Royal Wharf

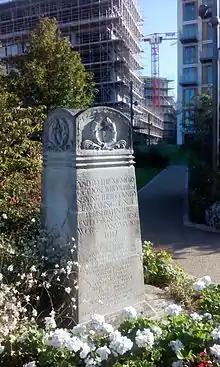
New location of the Silvertown explosion memorial, in Royal Wharf Gardens

Royal Wharf sits on the site of the Silvertown explosion, a large explosion at a munitions factory on 19 January 1917 which killed 73 people and injured more than 400, and caused substantial damage to the local area. As part of the development, the Silvertown War Memorial was relocated to Royal Wharf Gardens, in the centre of the development.